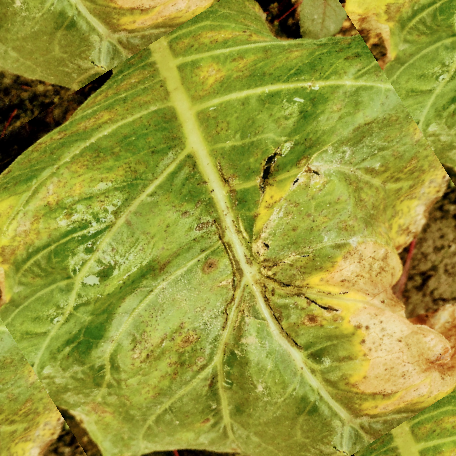
Label: Downy Mildew